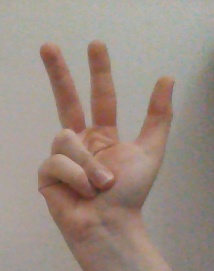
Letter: al